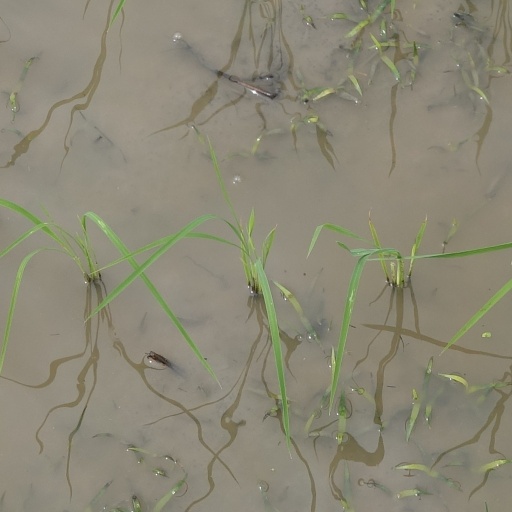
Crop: rice